Push (2009 film)

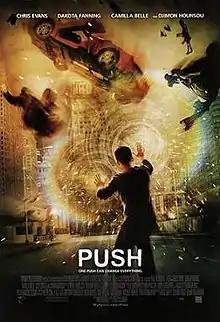
Theatrical release poster

Push is a 2009 American superhero thriller film directed by Paul McGuigan and written by David Bourla. Starring Chris Evans, Dakota Fanning, Camilla Belle, and Djimon Hounsou, the film centers on people with superhuman abilities who band together to take down a government agency that is using a dangerous drug to enhance their powers in the hope of creating an army of super soldiers. The film was released on February 6, 2009, by Summit Entertainment and Icon Productions. It grossed $48.9 million and critical reception was mostly negative.